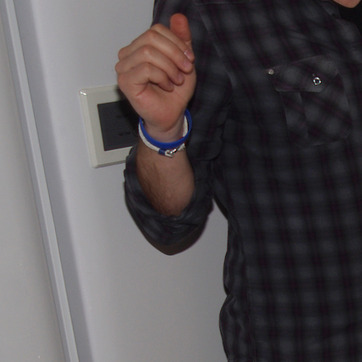
Material: skin